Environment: real
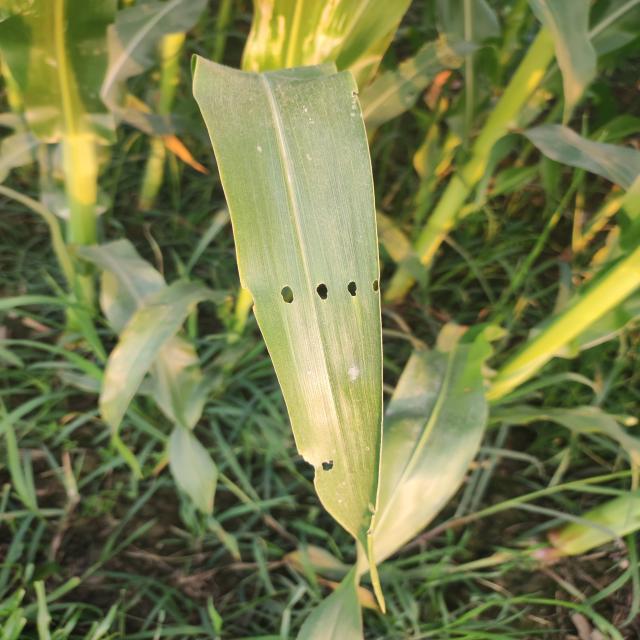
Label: fall_armyworm